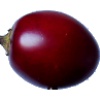
Label: tamarillo